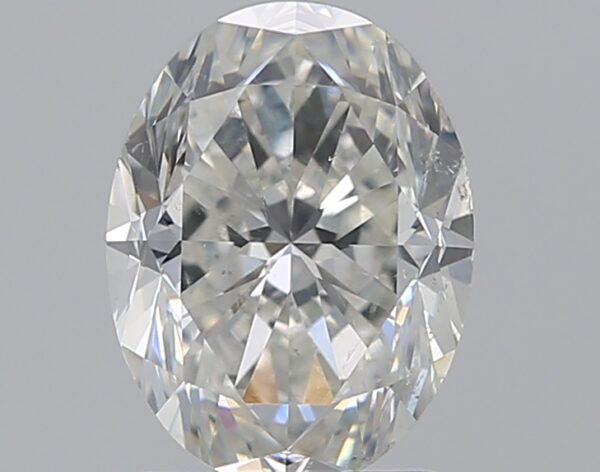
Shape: oval
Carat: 1.7
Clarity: SI1
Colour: H
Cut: GD
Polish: EX
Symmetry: EX
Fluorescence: N
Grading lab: GIA
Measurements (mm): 8.47 x 6.39 x 4.46